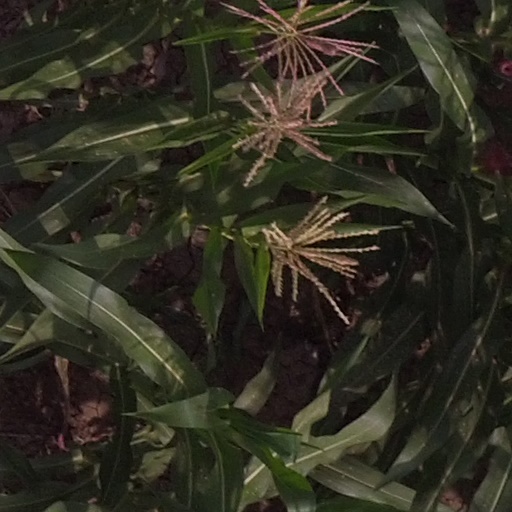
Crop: maize; corn